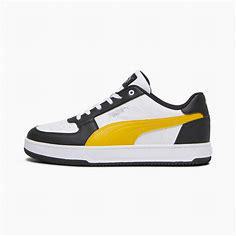
Brand: Puma
Model: Caven